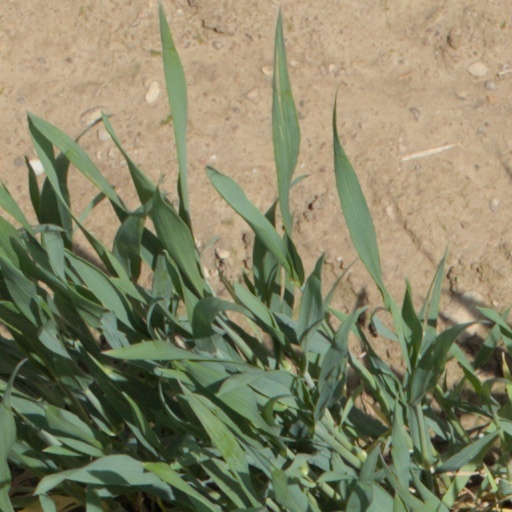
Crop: wheat